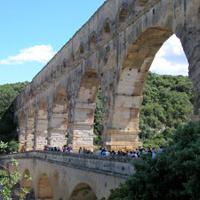
Weather: sun or clear